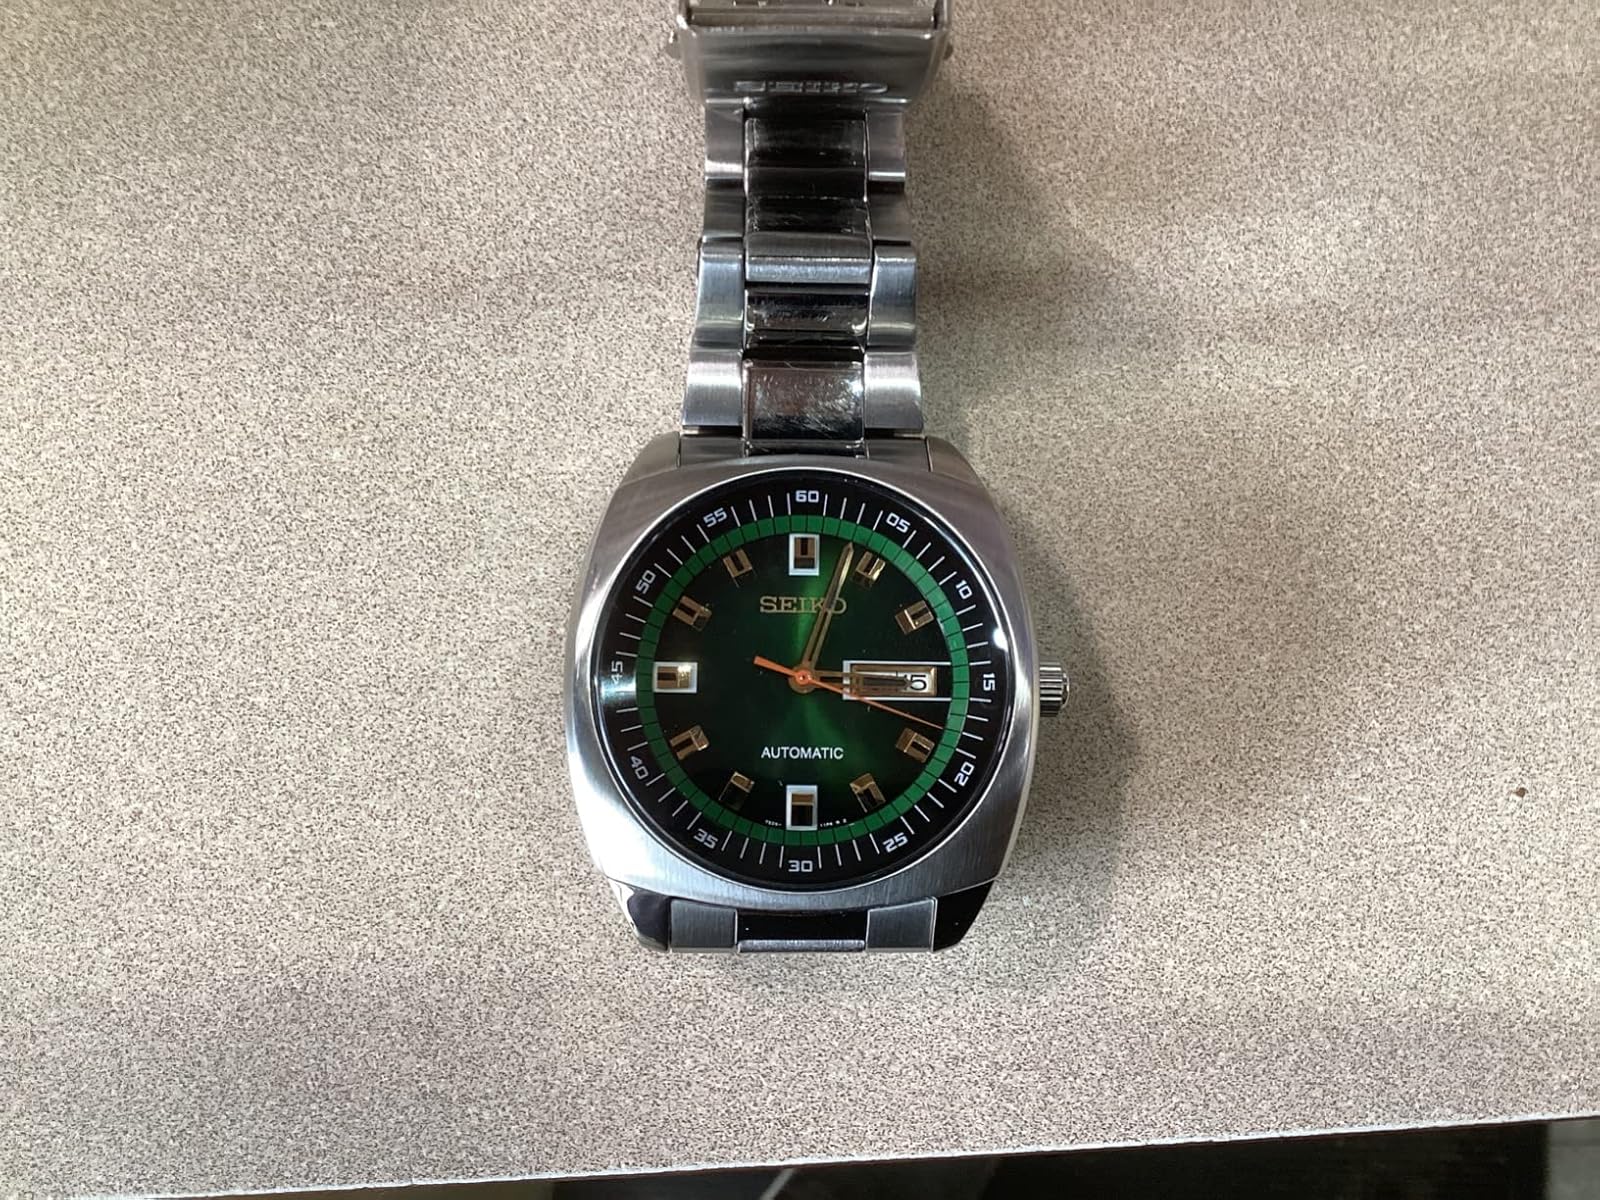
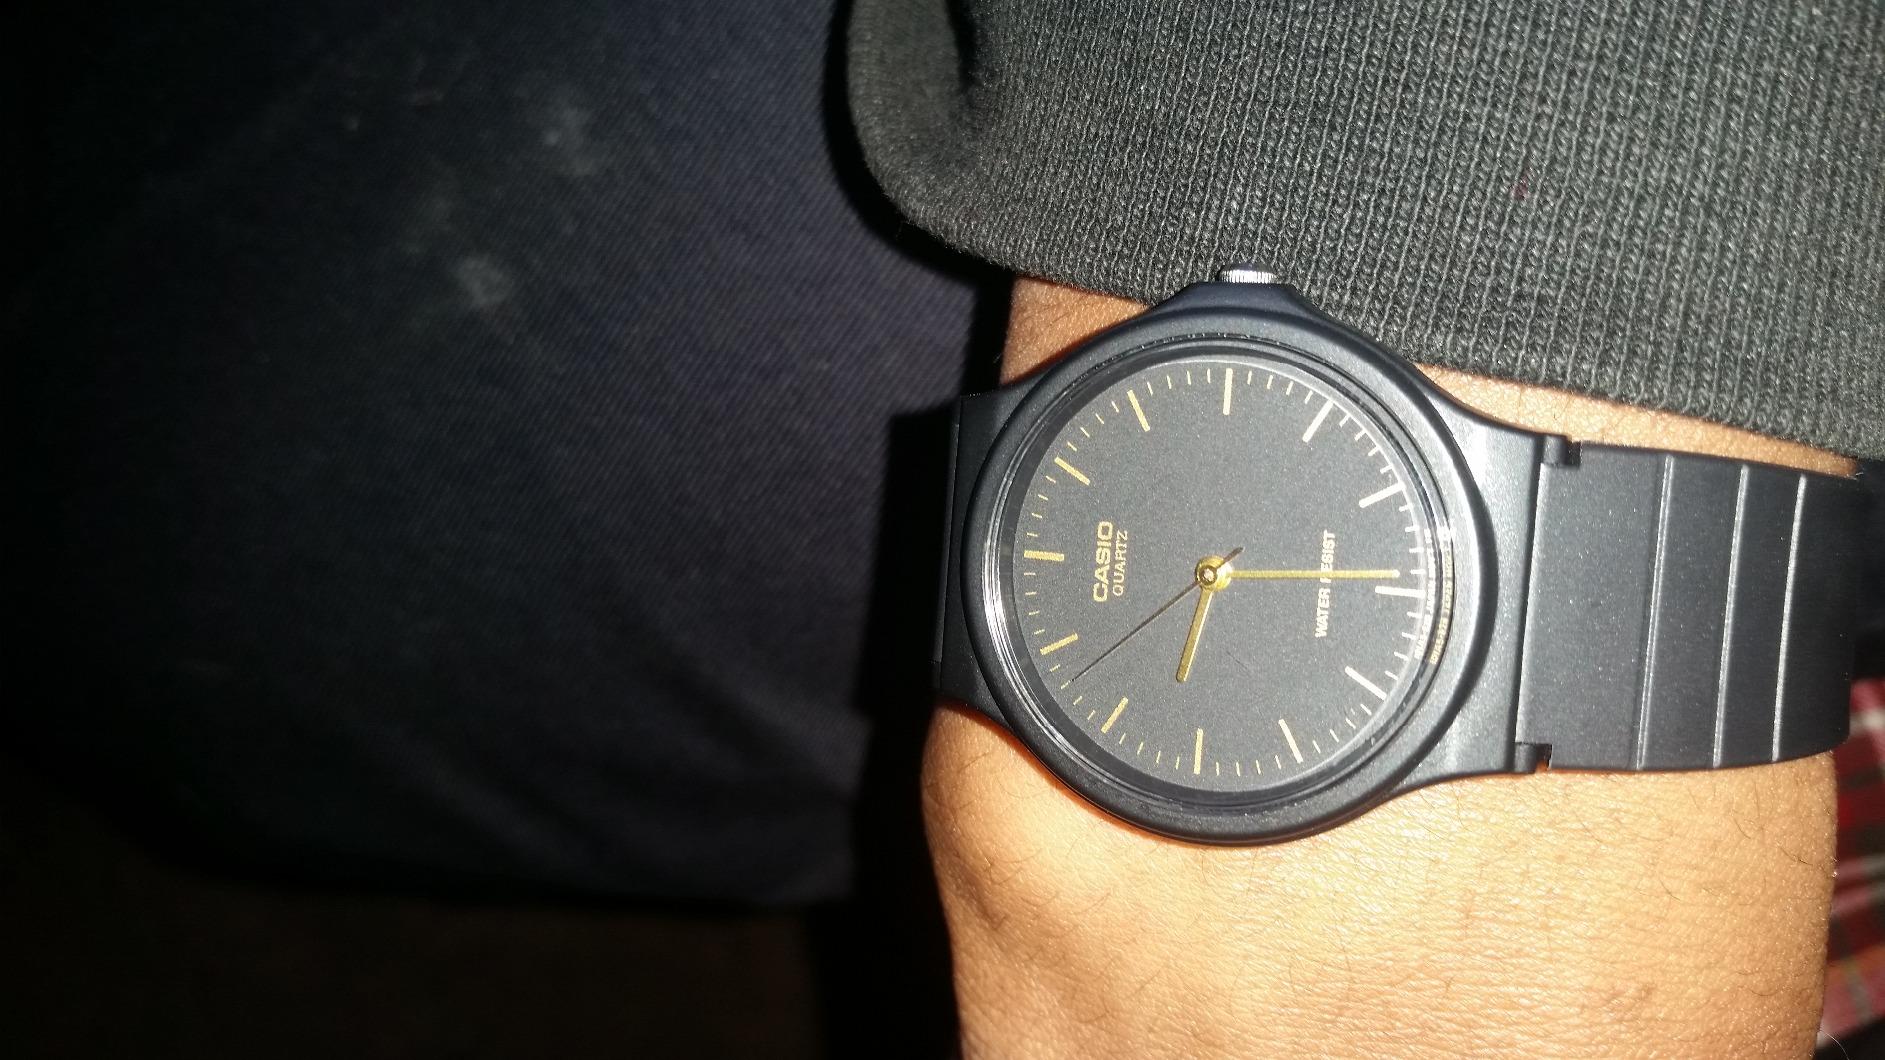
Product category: accessories_watch
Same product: no